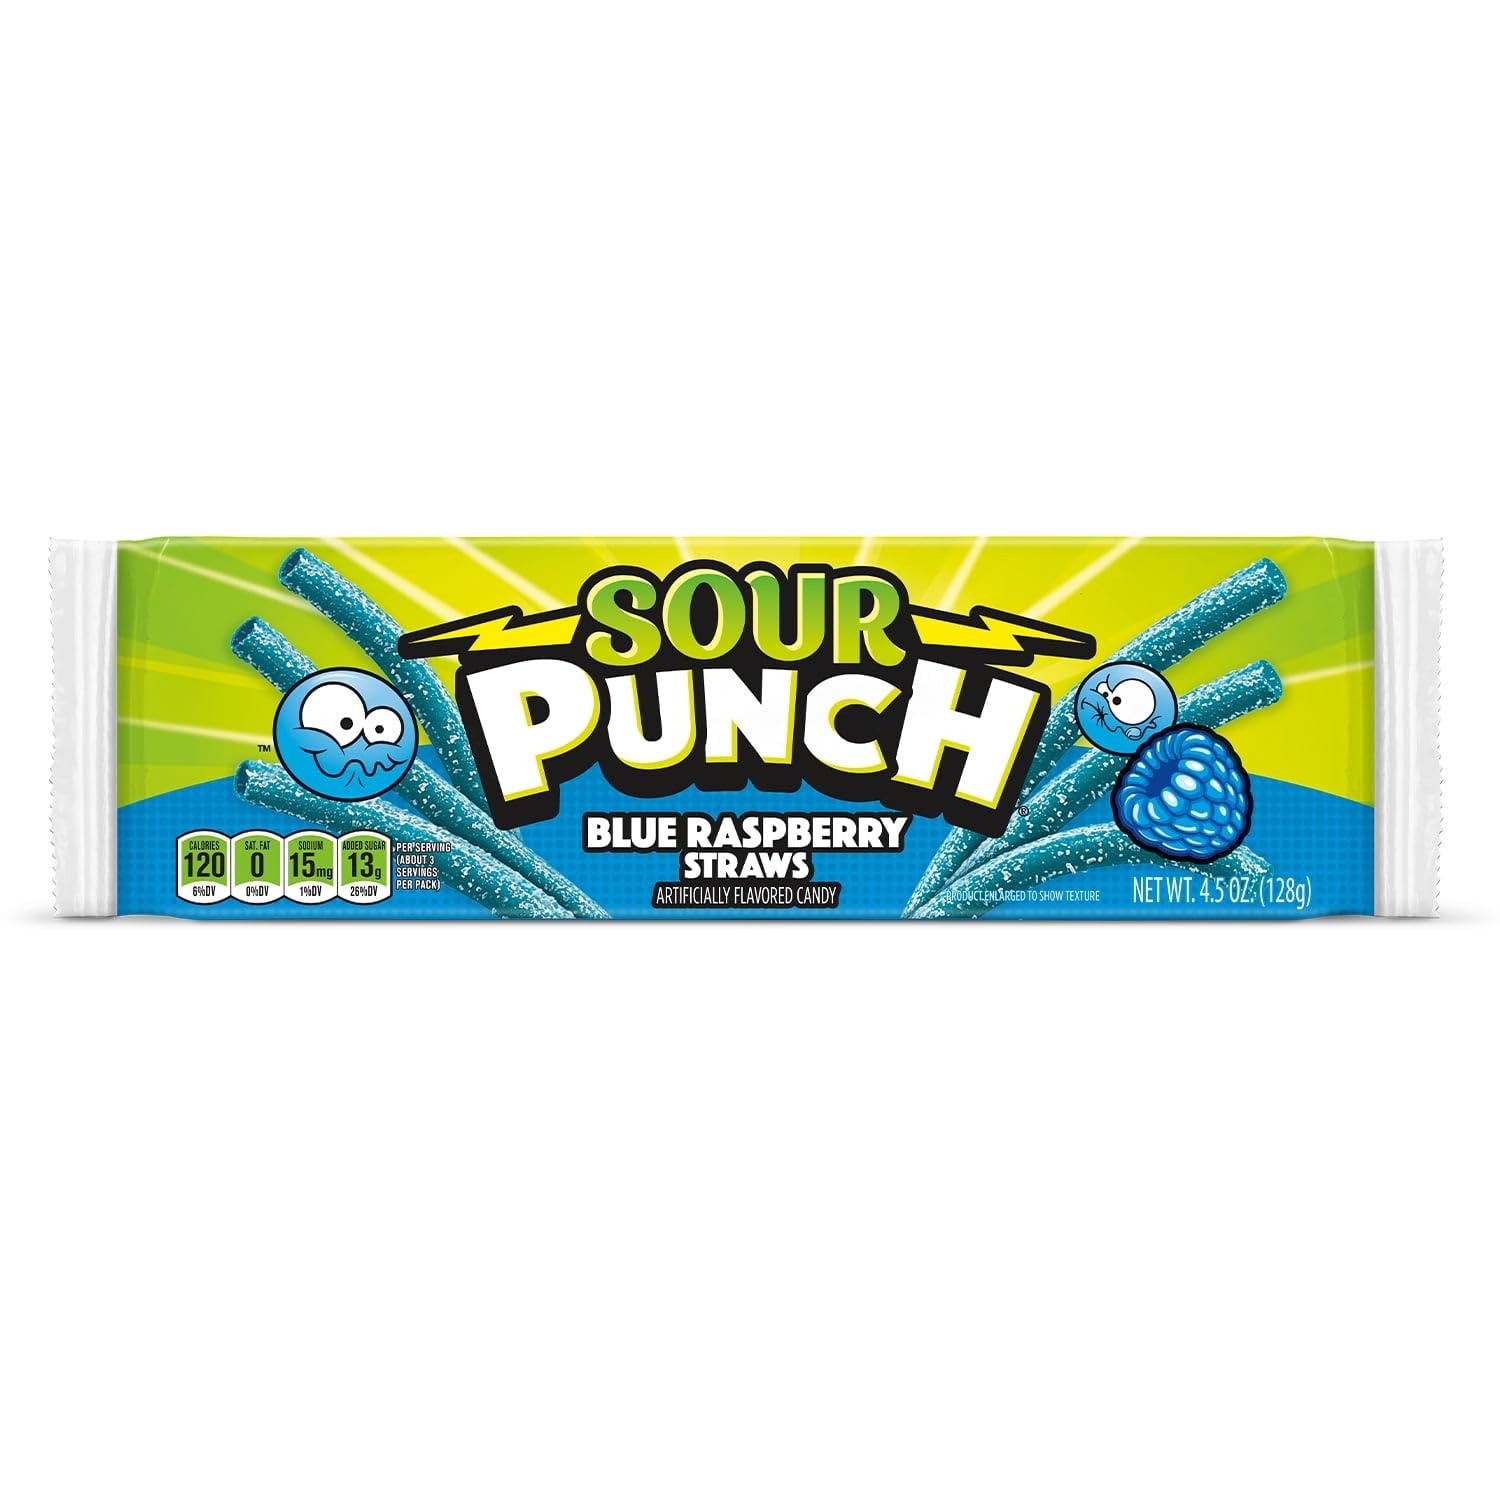
Item Name: Sour Punch Blue Raspberry Sour Candy Straws 4.5 Oz Tray (Pack of 12)
Bullet Point 1: Enjoy a blast of sweet and sour blue raspberry flavor in every bite of these brightly-colored chews.
Bullet Point 2: Spice up movie night, parties, and car trips sharing this tangy treat with friends.
Bullet Point 3: Smothered in sour sugar for a tart blast of flavor, sip soft drinks and juice through these king-size straws and chew on a soft and chewy treat after.
Bullet Point 4: Low-fat, low-sodium, and kosher, enjoy a sensible treat while satisfying sweet and sour cravings.
Bullet Point 5: This pack includes six 4.5-ounce trays, perfect for parties, the office, and travel.
Value: 54.0
Unit: ounce

Price: 3.705